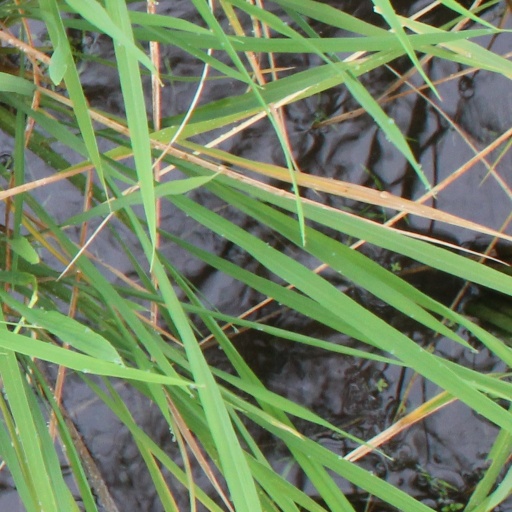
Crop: rice